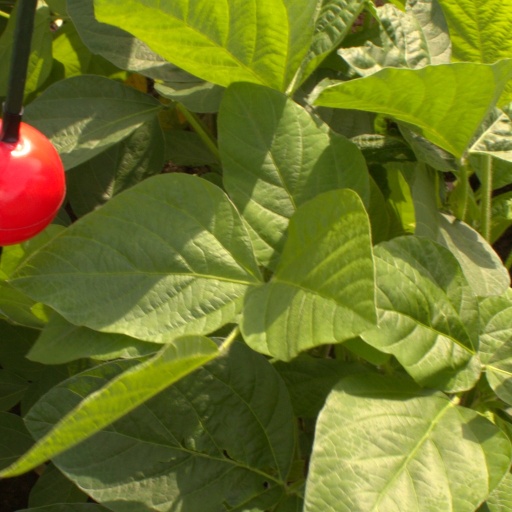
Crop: soybean